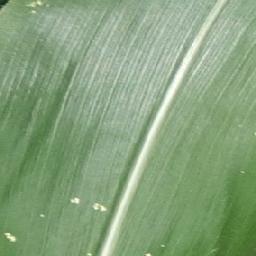
Label: Corn_(Maize)___Healthy